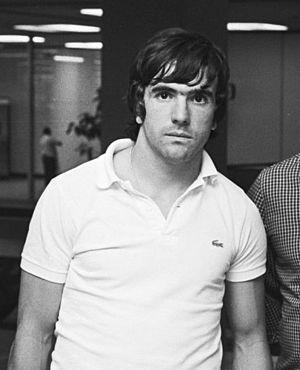
Arrivée de l'Athletic Bilbao à l'aéroport d'Amsterdam-Schiphol. Dani. Photographie par Bert Verhoeff / Anefo.
Daniel Ruiz-Bazán Justa, surnommé Dani, est un footballeur espagnol, né le 28 juin 1951 dans le Pays basque, dans une localité de Biscaye. Il était attaquant.